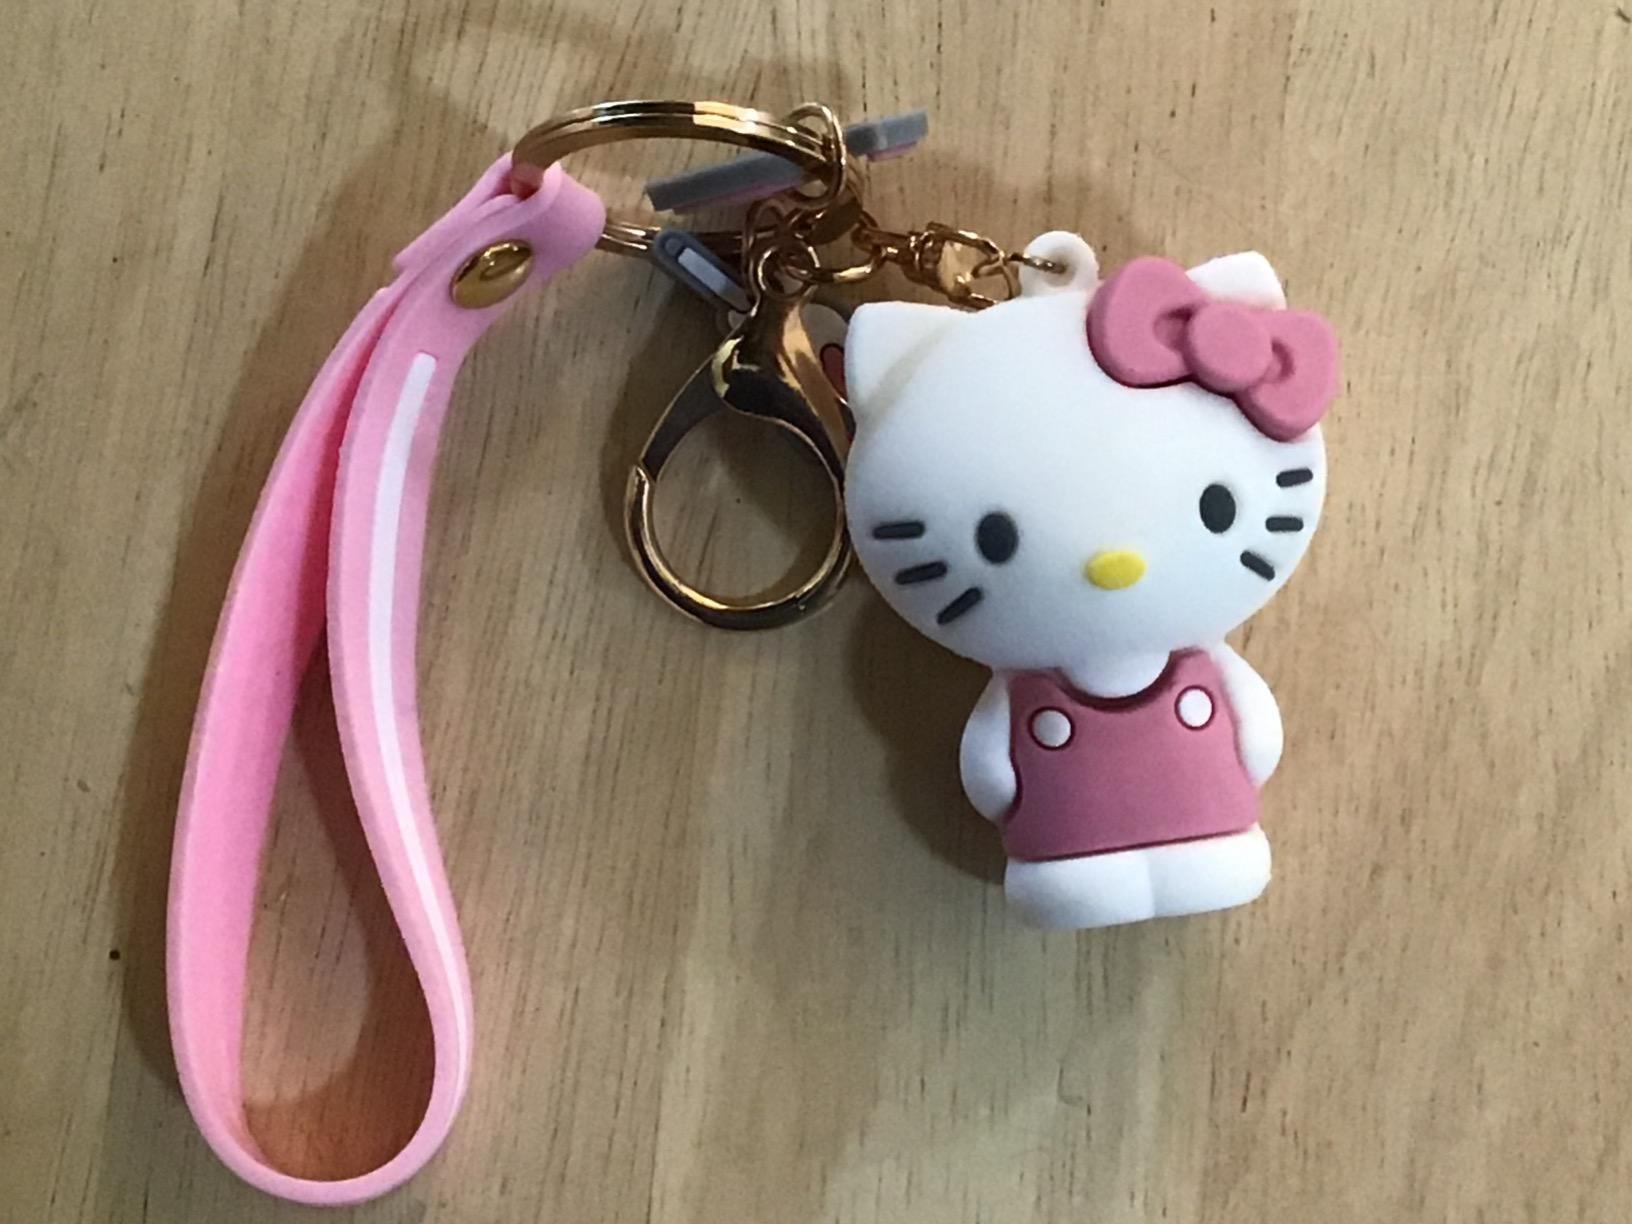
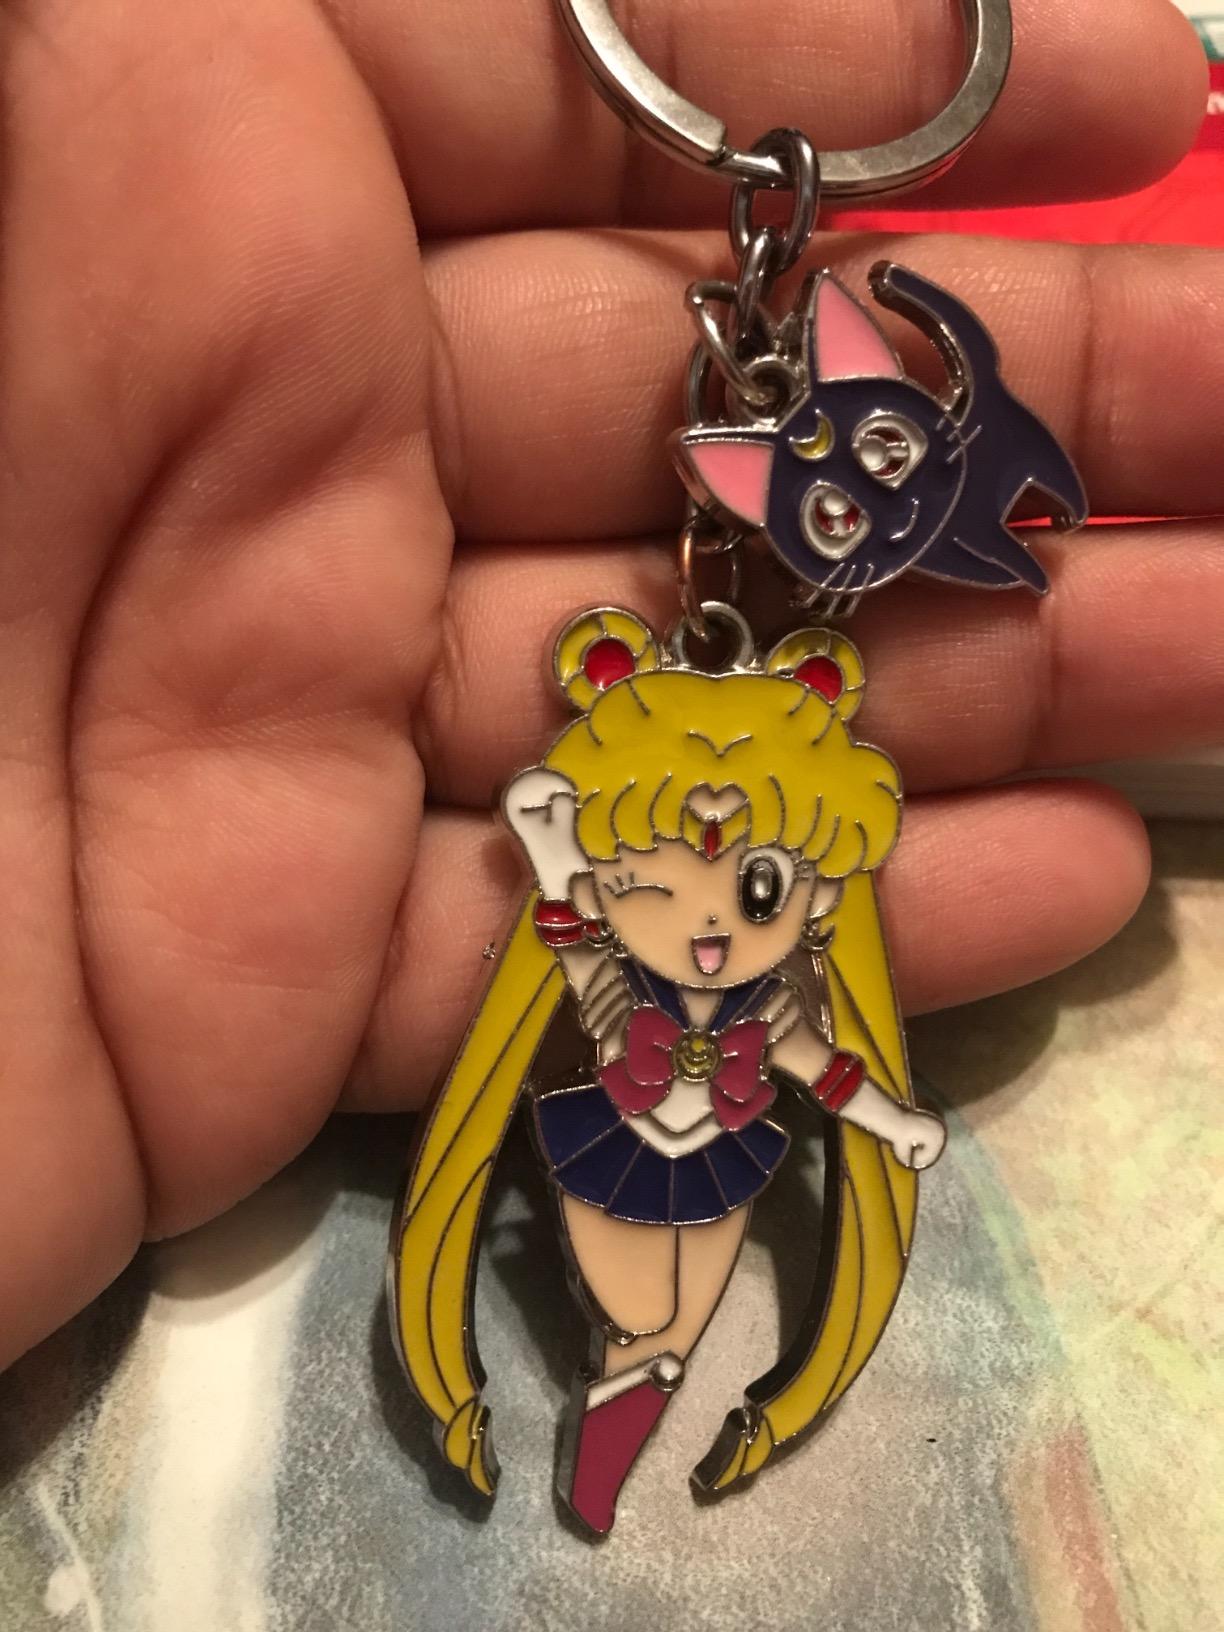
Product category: accessories_keychain
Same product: no